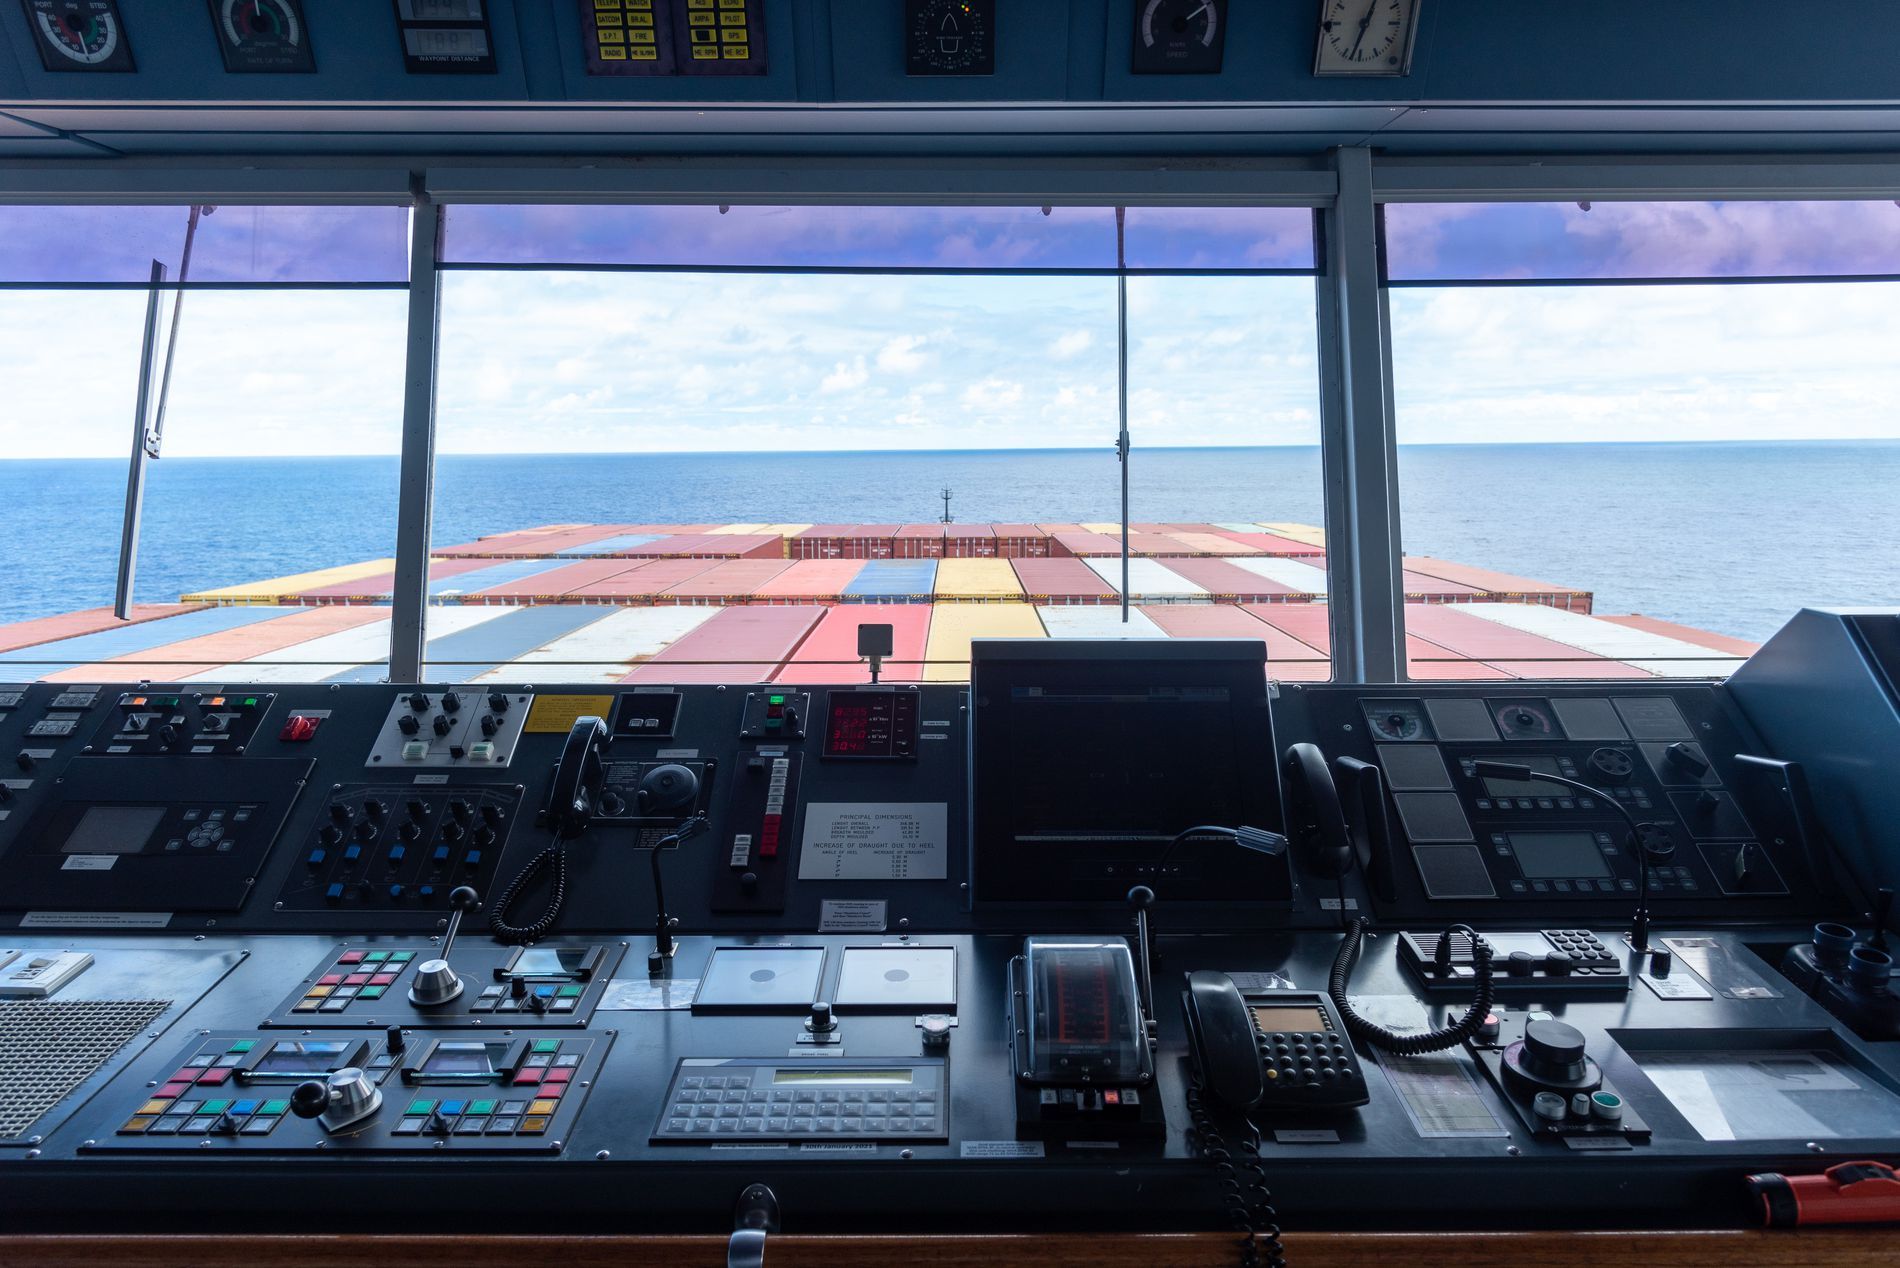
Bridge of a cargo ship at sea
A view from the cockpit of a cargo ship, showing the control panel, cargo containers, and the ocean horizon
The image shwos the brigde of a cargo ship while sailing in the open see. The photo was takan from a First-Person Perspctive angle, where the control pannel is filled with navigtion devices, comunication equipmant, and various display screns. Through the large front windw, the vast ocean with the distant horizone is visble, while the colorful containrs loaded on the ship extend towards the front. The camera angle gives a realistic sence, as if the viewer is standing in the captain's positon, overseeing the ship's journey across the wide ocean
Labels: Terminal, Captain, Officer, Person, Shipping Container, Transportation, Vehicle, Yacht, Water, Waterfront, Pilothouse, Bridge Windows, Wiper, sea, sky
Camera: NIKON CORPORATION NIKON D750
Lens: 24.0-120.0 mm f/4.0, AF-S Nikkor 24-120mm f/4G ED VR
Aperture: F7.1
Exposure: 1/200 sec
ISO: 200
Focal length: 24.0 mm